Regional Meteorological Centre, Chennai

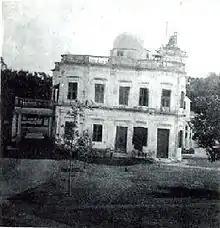
Madras Observatory in 1880

Systematic meteorological observations in Chennai started much earlier than the actual establishment of the India Meteorological Department in 1875. The city is home to one of the first modern astronomical and meteorological observatory in the East, established at Egmore before 1792. The Madras Observatory, as it was known then, was established by Sir Charles Oakeley, the then Governor of Madras under the East India Company, in 1792 "for promoting the knowledge of Astronomy, Geography and Navigation in India", marking the beginning of the history of Regional Meteorological Centre, Chennai. Oakeley was supported by William Petrie, a member of the Madras Government, who had built an astronomical observatory at his own expense 5 years earlier in 1786. The primary purpose of the observatory was to spread astronomy among the masses, rather than weather observation.